William Dodd (priest)

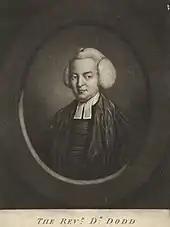
Portrait of William Dodd

William Dodd (29 May 1729 – 27 June 1777) was an English Anglican clergyman and a man of letters. He lived extravagantly, and was nicknamed the "Macaroni Parson". He dabbled in forgery in an effort to clear his debts, and was caught and convicted. Despite a public campaign for a Royal pardon, in which he received the assistance of Samuel Johnson, he was hanged at Tyburn for forgery.